Kevin De Bruyne

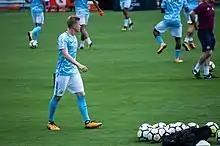
De Bruyne during a pre-season training session in 2017

De Bruyne set up both Agüero's and Gabriel Jesus' goals, on 9 September 2017, in a 5–0 home victory over Liverpool. On 16 September, De Bruyne assisted Agüero for his first goal in an eventual 6–0 win over Watford. On 26 September, De Bruyne scored his first goal of the 2017–18 season in a 2–0 win over Shakhtar Donetsk. On 30 September, he scored his first goal of the 2017–18 Premier League season, as City beat his former club Chelsea with a 1–0 scoreline at Stamford Bridge. On 14 October, De Bruyne provided two assists in a 7–2 win over Stoke City. On 5 November, De Bruyne scored in a 3–1 win over Arsenal. On 18 November, he scored in a 2–0 away win over Leicester City. On 29 November, he scored City's opener and assisted Raheem Sterling's last-minute winner in a 2–1 win over Southampton.